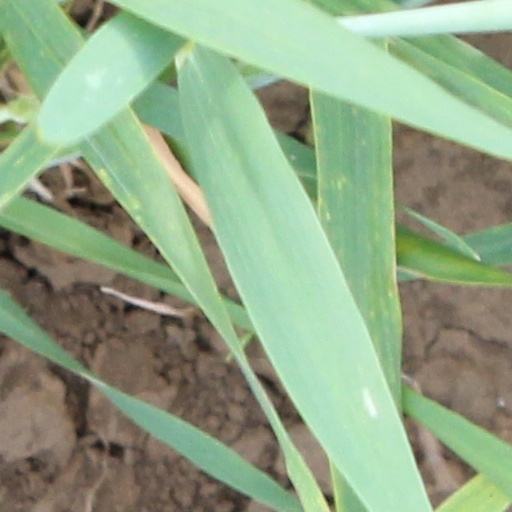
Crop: wheat